Takayoshi Ohmura

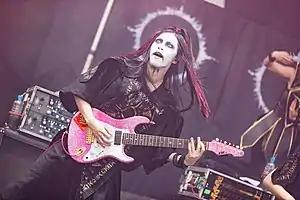
Ohmura performing with Babymetal at Rock am Ring 2018

is a Japanese musician and songwriter. Born in Osaka Prefecture, his first instrument was the piano, which he began playing when he was three years old. By the age of 11, he had started to play acoustic guitar, moving to electric guitar at the age of 14. By the age of 17, he had developed an interest in western hard rock and heavy metal music and devoted himself to it.